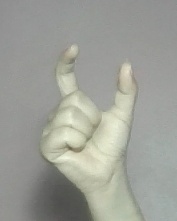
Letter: nun